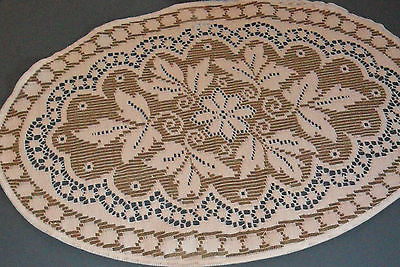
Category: table